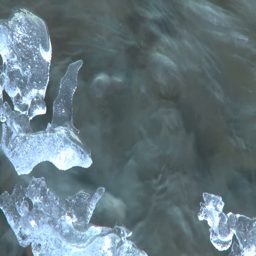
fast flowing river turning into ice during winter on the island